Odile Versois

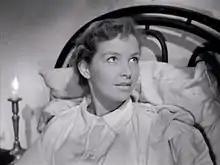
Versois in "The Bride Can't Wait" (1949)

Odile Versois (born Étiennette de Poliakoff-Baydaroff; 15 June 1930 – 23 June 1980) was a French actress who appeared in 47 film and television productions between 1948 and 1980. Versois was the sister of actresses Marina Vlady, Hélène Vallier and Olga Baïdar-Poliakoff. Their father, Vladimir, was a noted opera singer of Russian descent, and their mother, Militza Envald Voropanoff, was a dancer. Born in Paris, she began acting as a child and for a while pursued a ballet career.